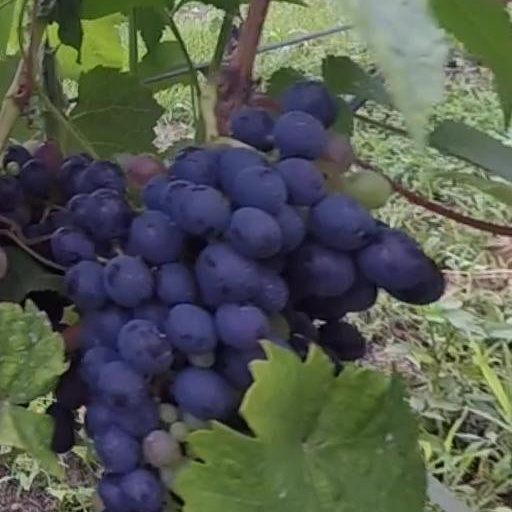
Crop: grape